Oblique subduction

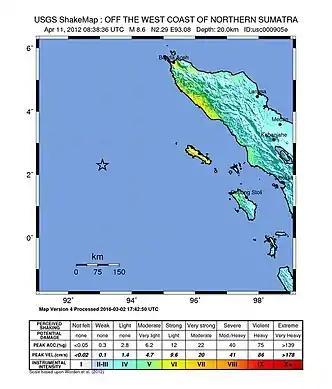
USGS map of the 2012 M 8.6 earthquake in Indian Ocean. The star represents the location of epicentre. Adapted from USGS, 2012

Forearc slivers are partly detached continental blocks of the overriding plates. They are bounded by the trenches and trench parallel strike slip fault systems. The motion of forearc slivers depend on the obliquity of the subducting slabs.